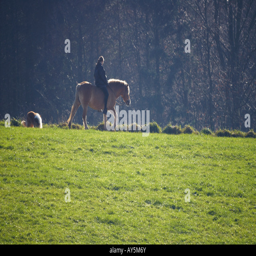
riding on a horse through the fields